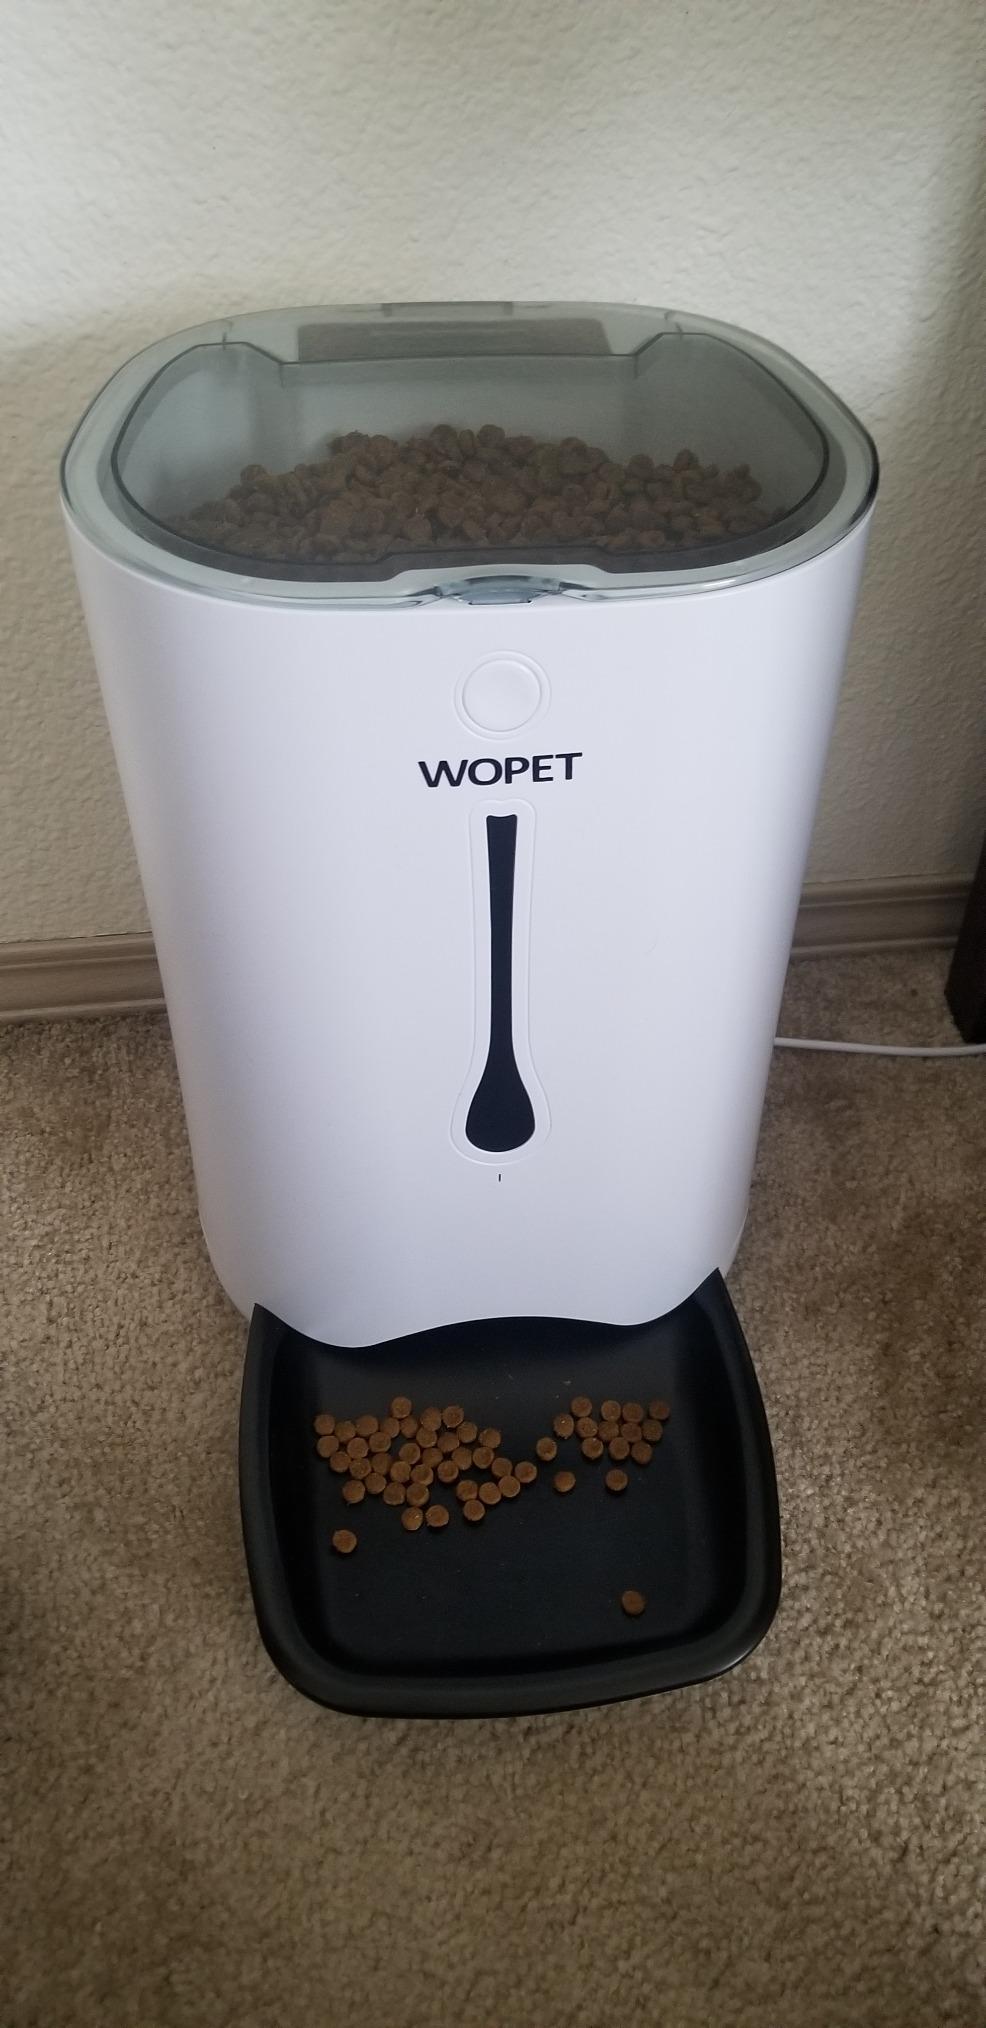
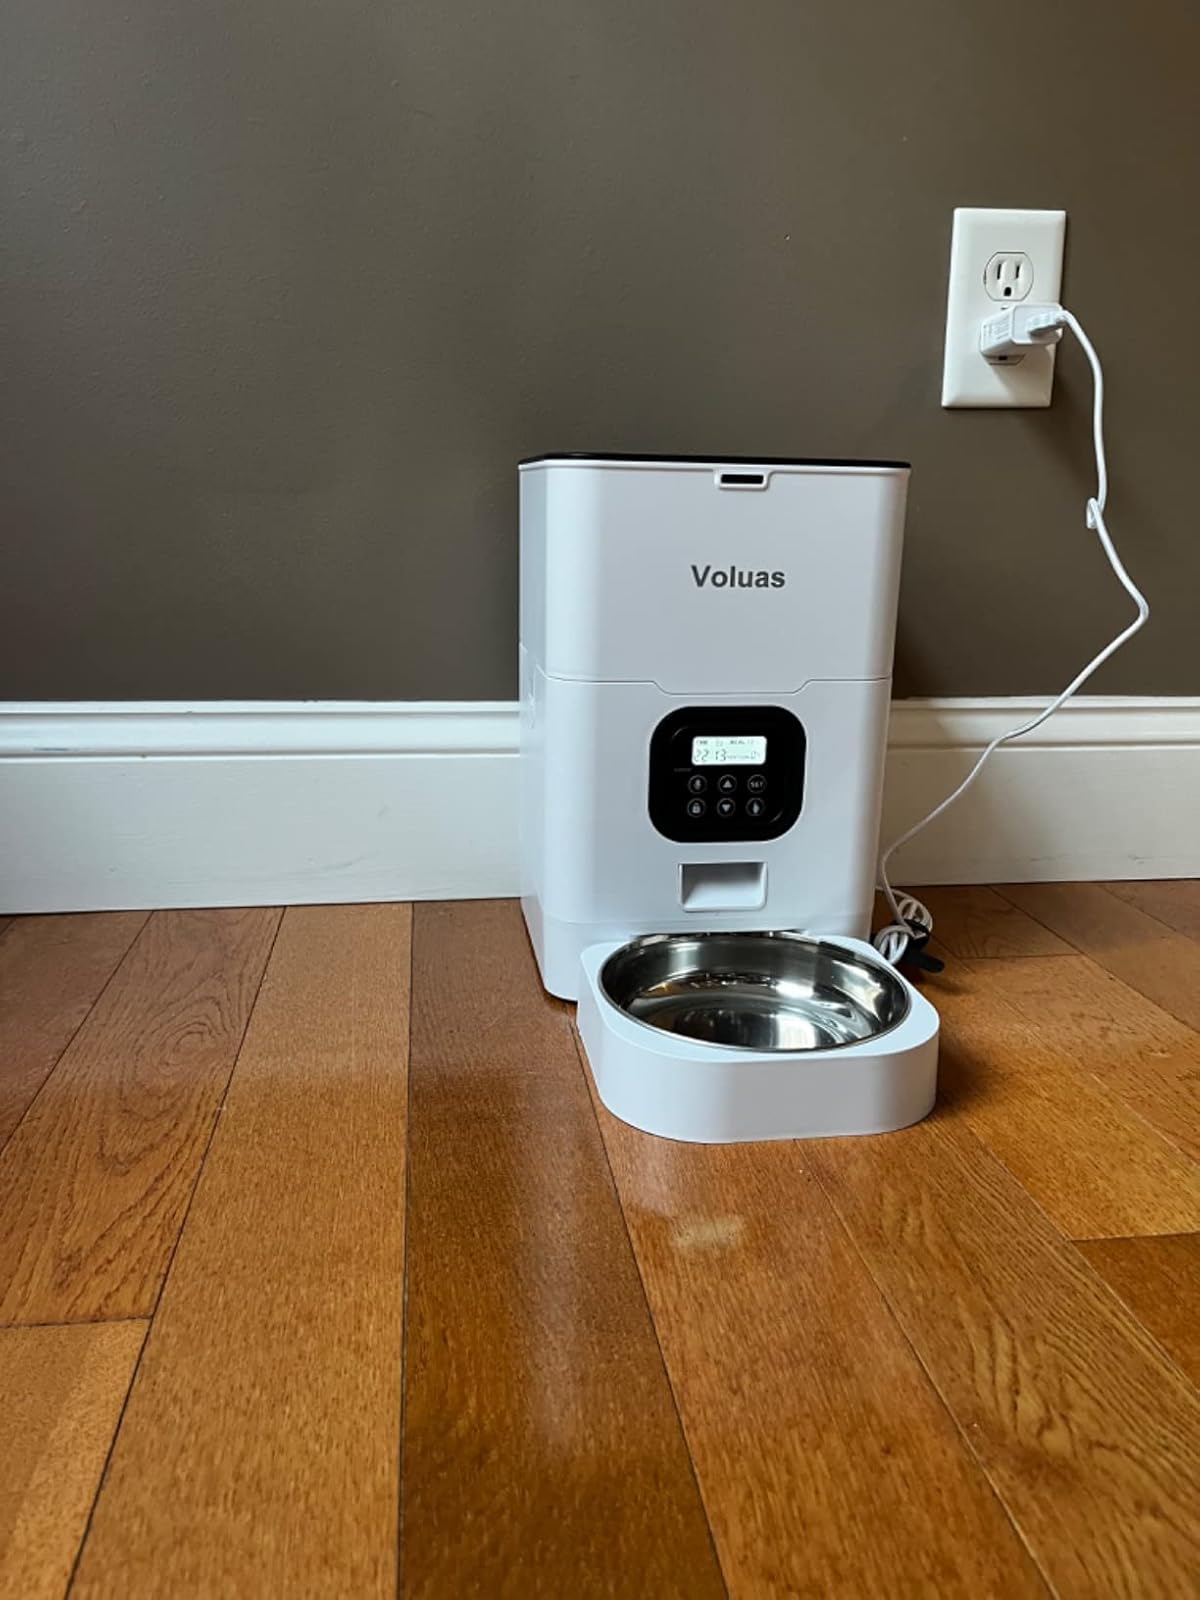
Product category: items_feeder
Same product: no